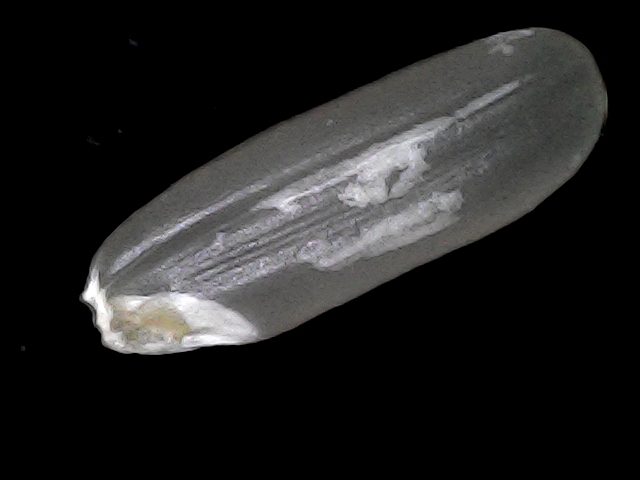
Rice variety: BD30